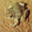
Label: frog